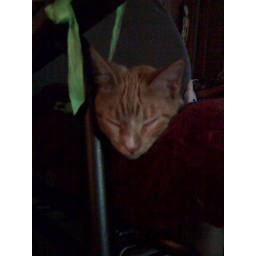
Still life of a young cat on a cold day in a rocking chair with an electric fleece blanket